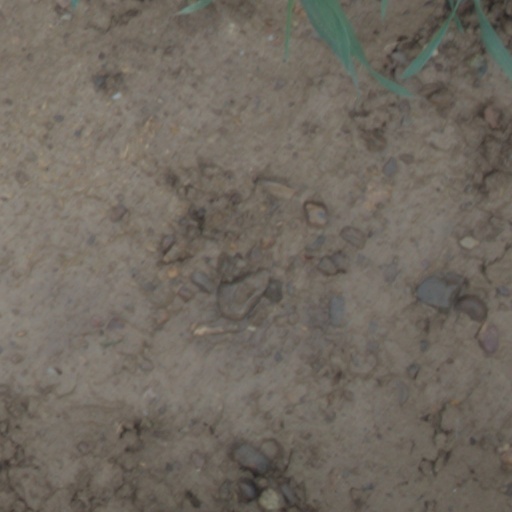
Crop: wheat